Zong massacre

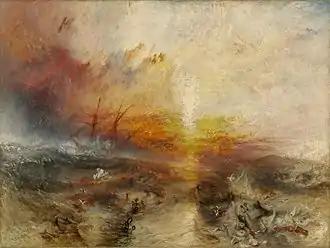
"The Slave Ship" (1840), J. M. W. Turner's representation of the mass killing of enslaved people, inspired by the "Zong" killings

The "Zong" massacre was a mass killing of more than 130 enslaved African people by the crew of the British slave ship "Zong" over several days from 29 November 1781. The William Gregson slave-trading syndicate, based in Liverpool, owned the ship as part of the Atlantic slave trade. As was common business practice, they had taken out insurance on the lives of the enslaved Africans as cargo. According to the crew, when the ship ran low on drinking water after a series of navigational errors, the crew threw enslaved Africans overboard.